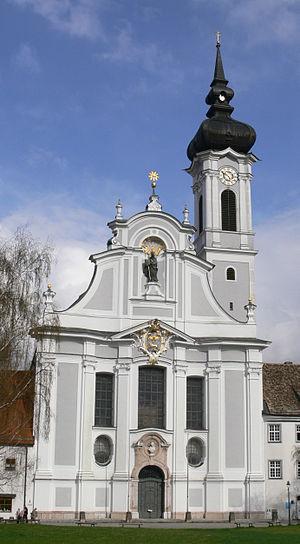
Dießen am Ammersee est une municipalité du district de Landsberg am Lech, en Haute-Bavière, Allemagne, sur la Route du Roi-Louis, dans la région riche en églises dite le Pfaffenwinkel.